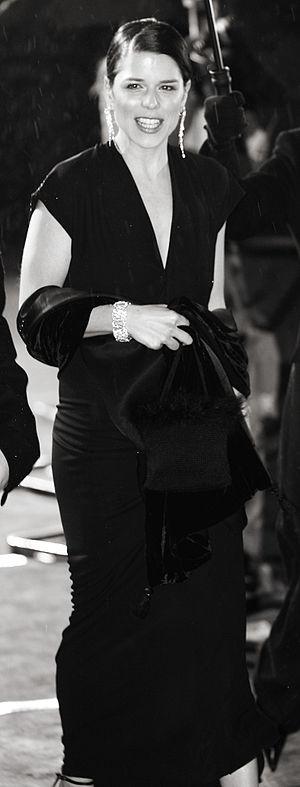
Quand m'aimera-t-on ? est un film américain réalisé par James Toback, sorti en 2004.